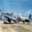
Label: airplane